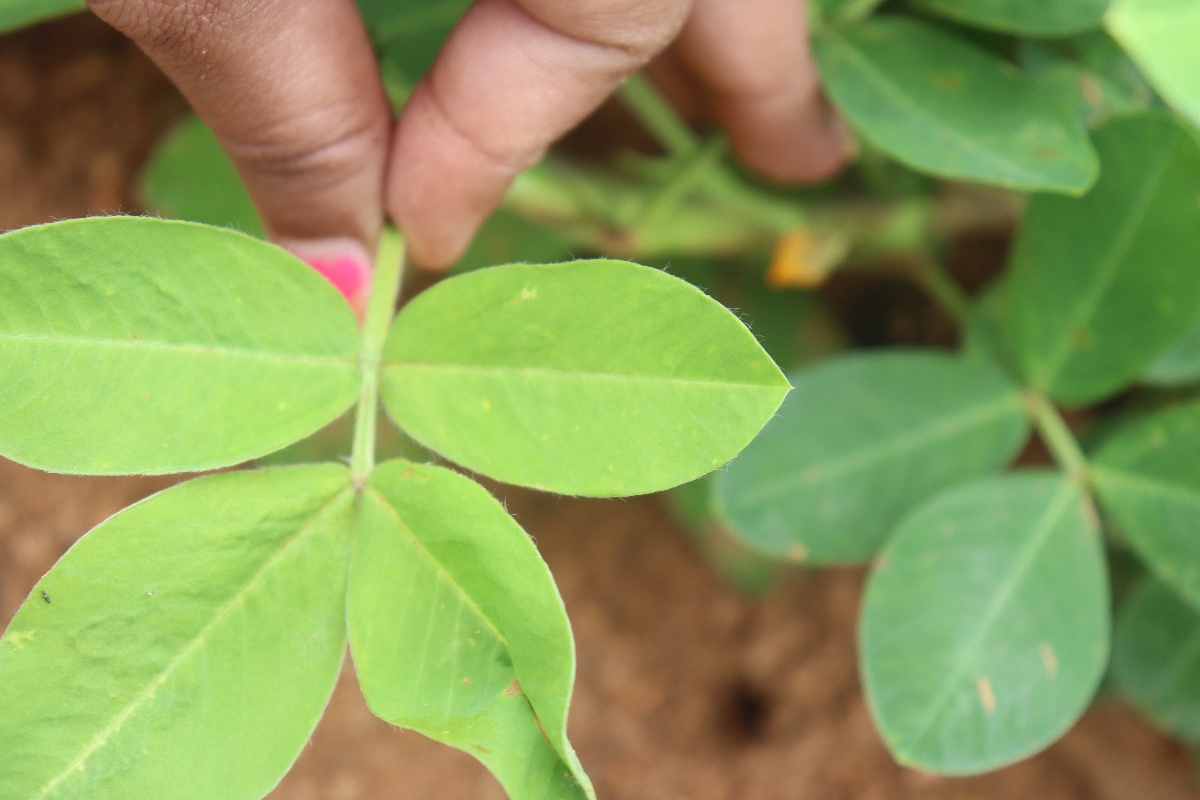
Label: healthy leaf